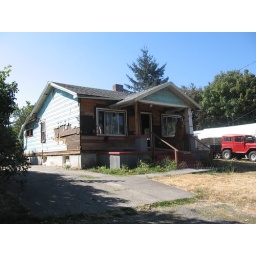
there was a house, and it had blue cedar shingles which used to be under yellow aluminum siding